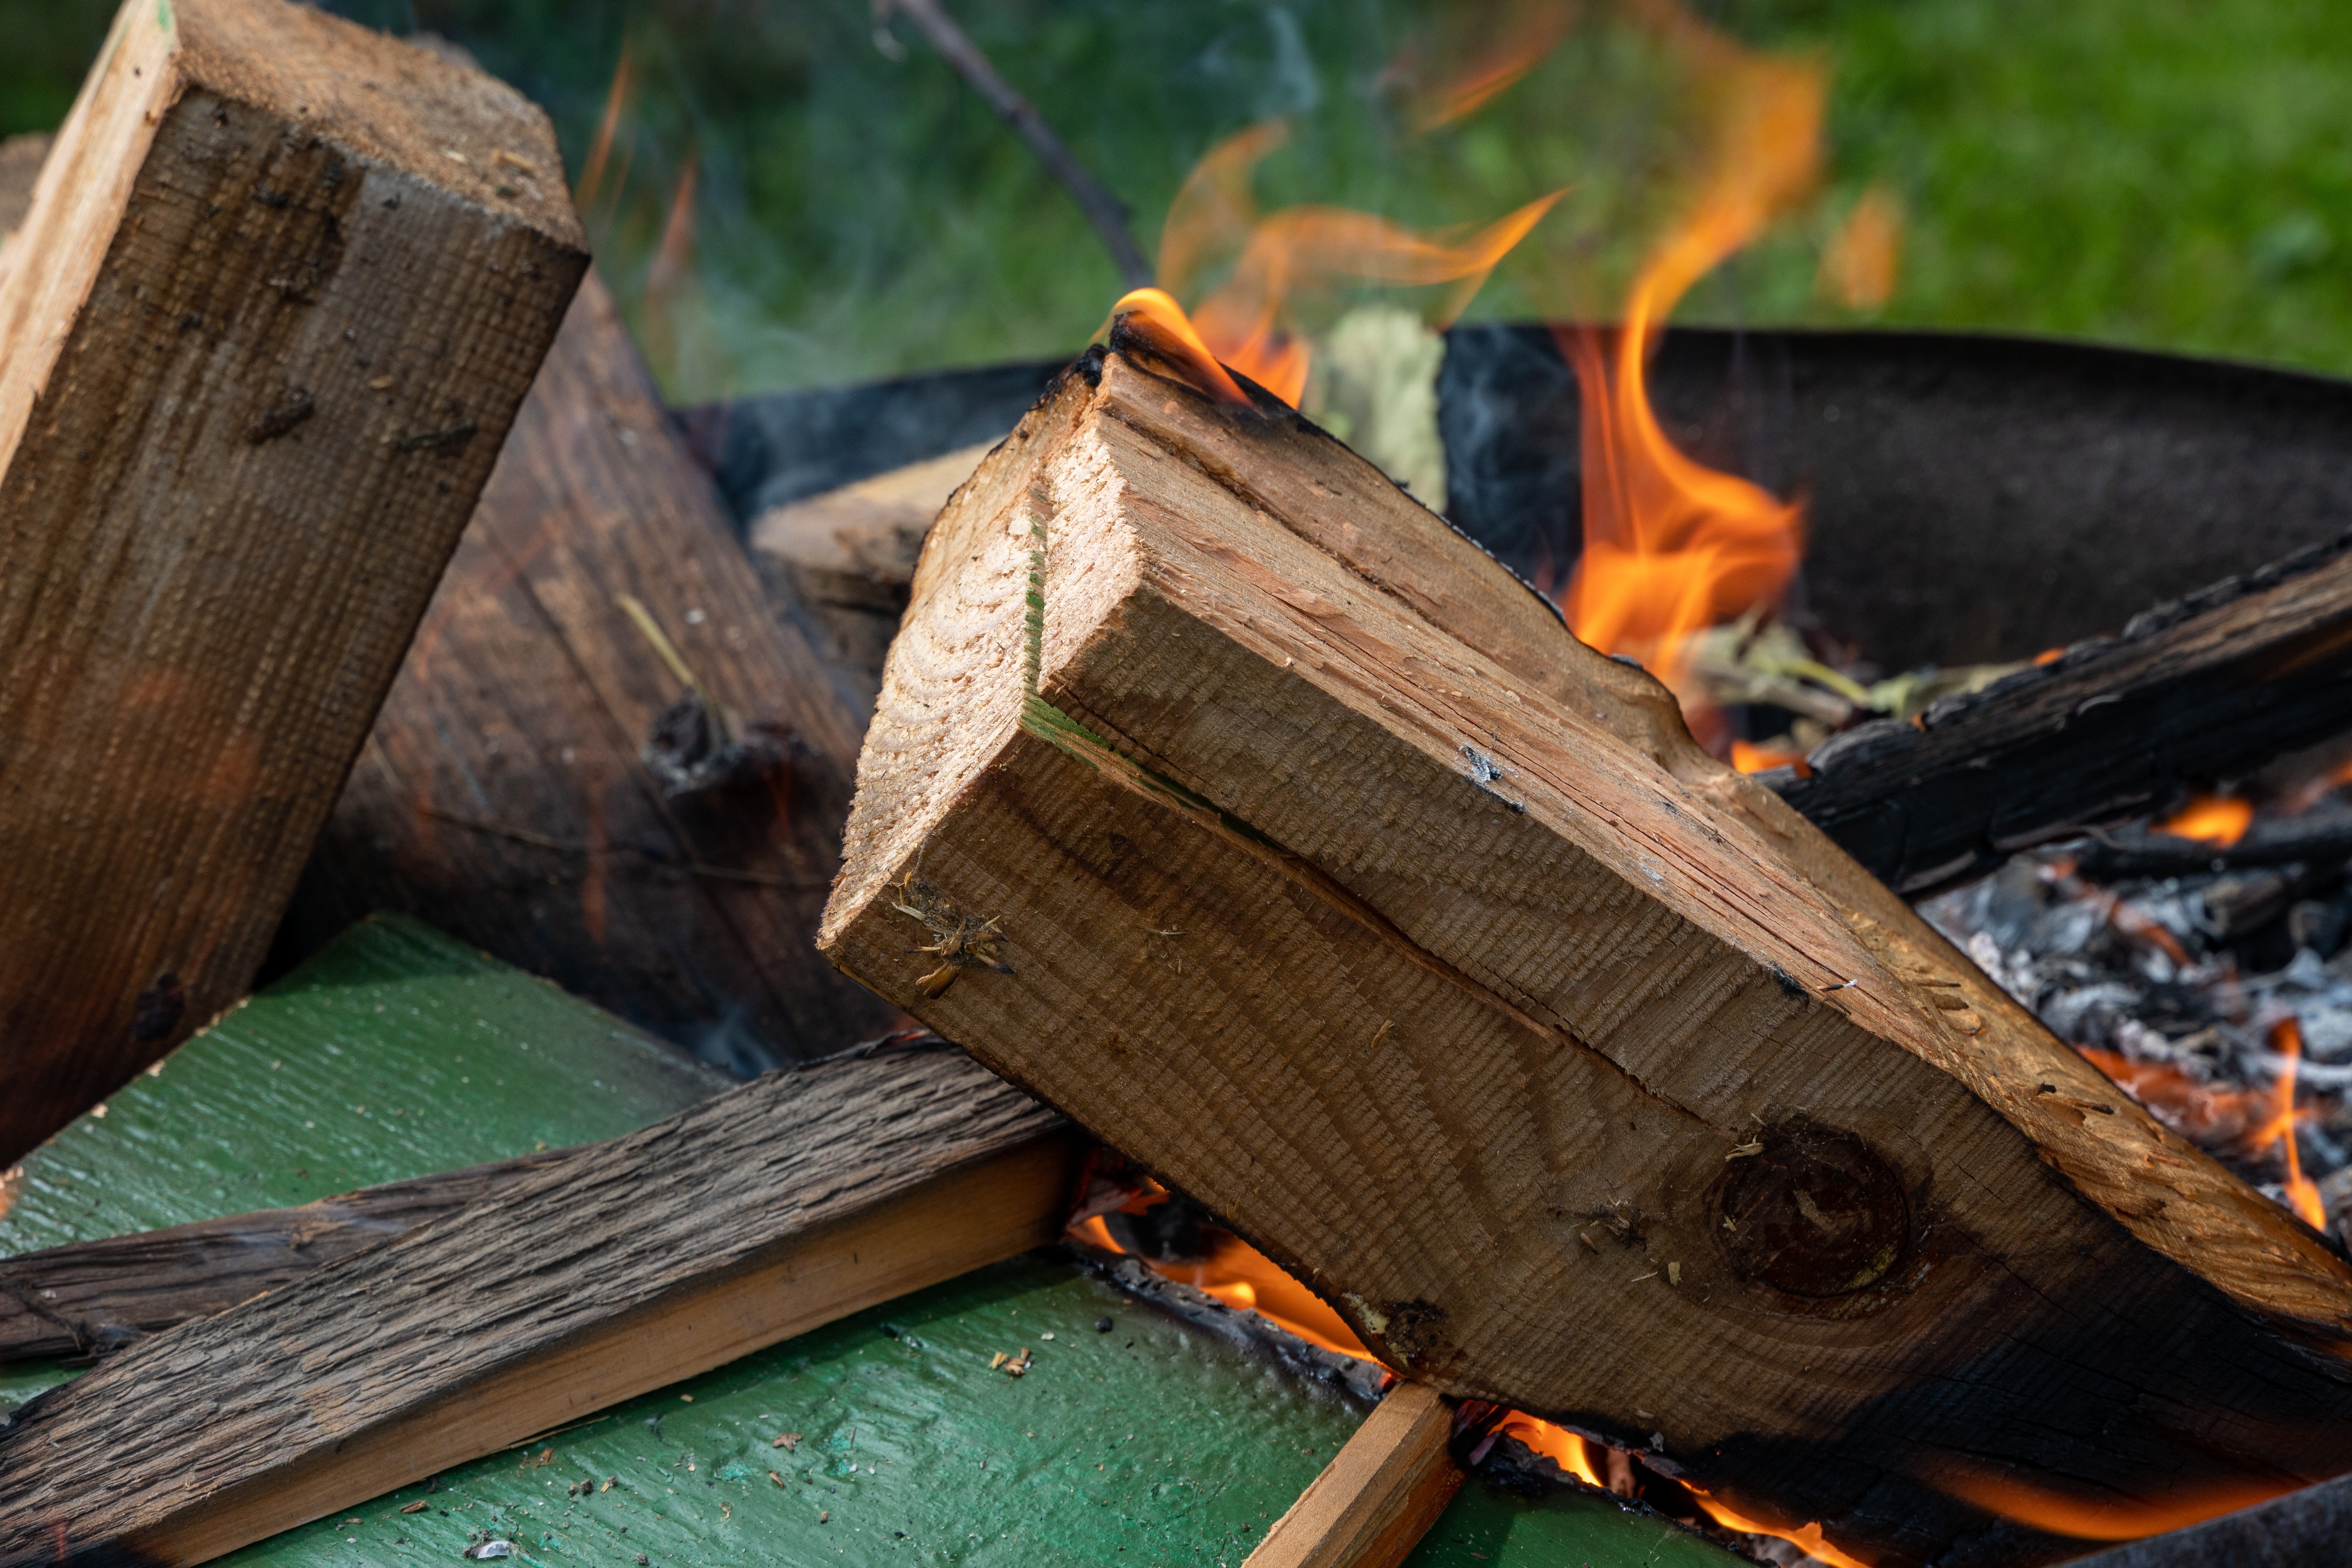
fire, red, coals, wood, flame, heat, bonfire, hot, burn, burning, glow, mood, garden, hardwood, wood stain, lumber, charcoal, ash, natural material, still life photography, plank, plywood